Zulia

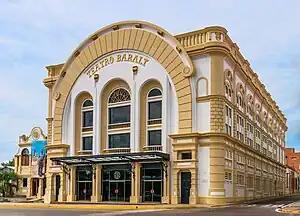
The Baralt Theatre was opened in 1883

The territory that now forms the State of Zulia was established as the Province of Maracaibo in 1678 and, along with Mérida, became part of the Viceroyalty of the New Kingdom of Granada. The region was governed by the President of Royal Audiencia, whose official seat was in Santa Fé de Bogotá. Its jurisdiction extended — often in an inconsistent and impractical manner — over the provinces of Guayana, Cumaná, Maracaibo, and the islands of Margarita and Trinidad.